Arthur Wigglesworth

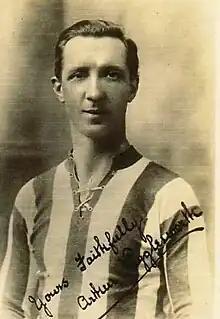

Arthur Wigglesworth (26 October 1891 − 15 June 1974) was an English footballer who played as a defender.